Clara Ledesma

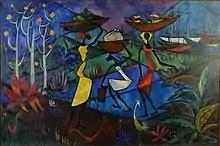
Untitled, 1960, oil on panel, Museo Bellapart (Santo Domingo, Dominican Republic)

Born in Santiago de los Caballeros, she attended Escuela Ercilia Pepín and in her teenage years studied art under Yoryi Morel at his self-named Academia Yoryi.